Chadwick C-122

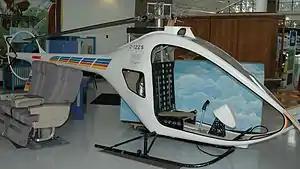

The Chadwick C-122 was a single-seat ultralight helicopter developed in the United States in the 1980s. It was a minimalist design consisting of a fibreglass shell enclosing a truss structure to which the engine, rotor mast, landing gear, and pilot's seat were attached. A wide variety of roles were envisaged for the aircraft, and therefore it was equipped with attachment points for spray bars, a cargo hook, external cargo racks, and even weapons for law enforcement work. The skid-type undercarriage could be quickly fitted with wheels for ground-handling, or floats for operations from water.